Common raven

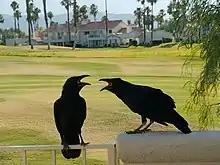
Two juvenile common ravens in Palm Desert, California

In the Faroe Islands, a now-extinct pied colour morph of this species existed, known as the pied raven; the ordinary black-coloured common ravens remain widespread in the archipelago. White ravens are occasionally found in the wild. Some in British Columbia lacked the pink eyes of an albino, and were instead leucistic, a condition where an animal lacks any of several different types of pigment, not simply melanin.